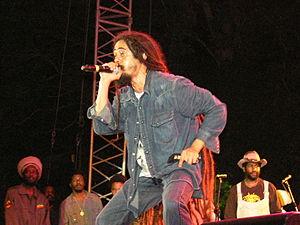
Damian Marley est un chanteur, producteur, auteur-compositeur-interprète et musicien jamaïcain né à Kingston, le 21 juillet 1978. Il est le fils de Bob Marley, d’où son surnom de « Junior Gong » qui lui vient de son père surnommé « Tuff Gong ». Il a fait son arrivée dans les charts mondiaux avec l'album Welcome to Jamrock en 2005. Il devient rapidement une figure dans le monde du reggae.